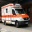
Label: ambulance